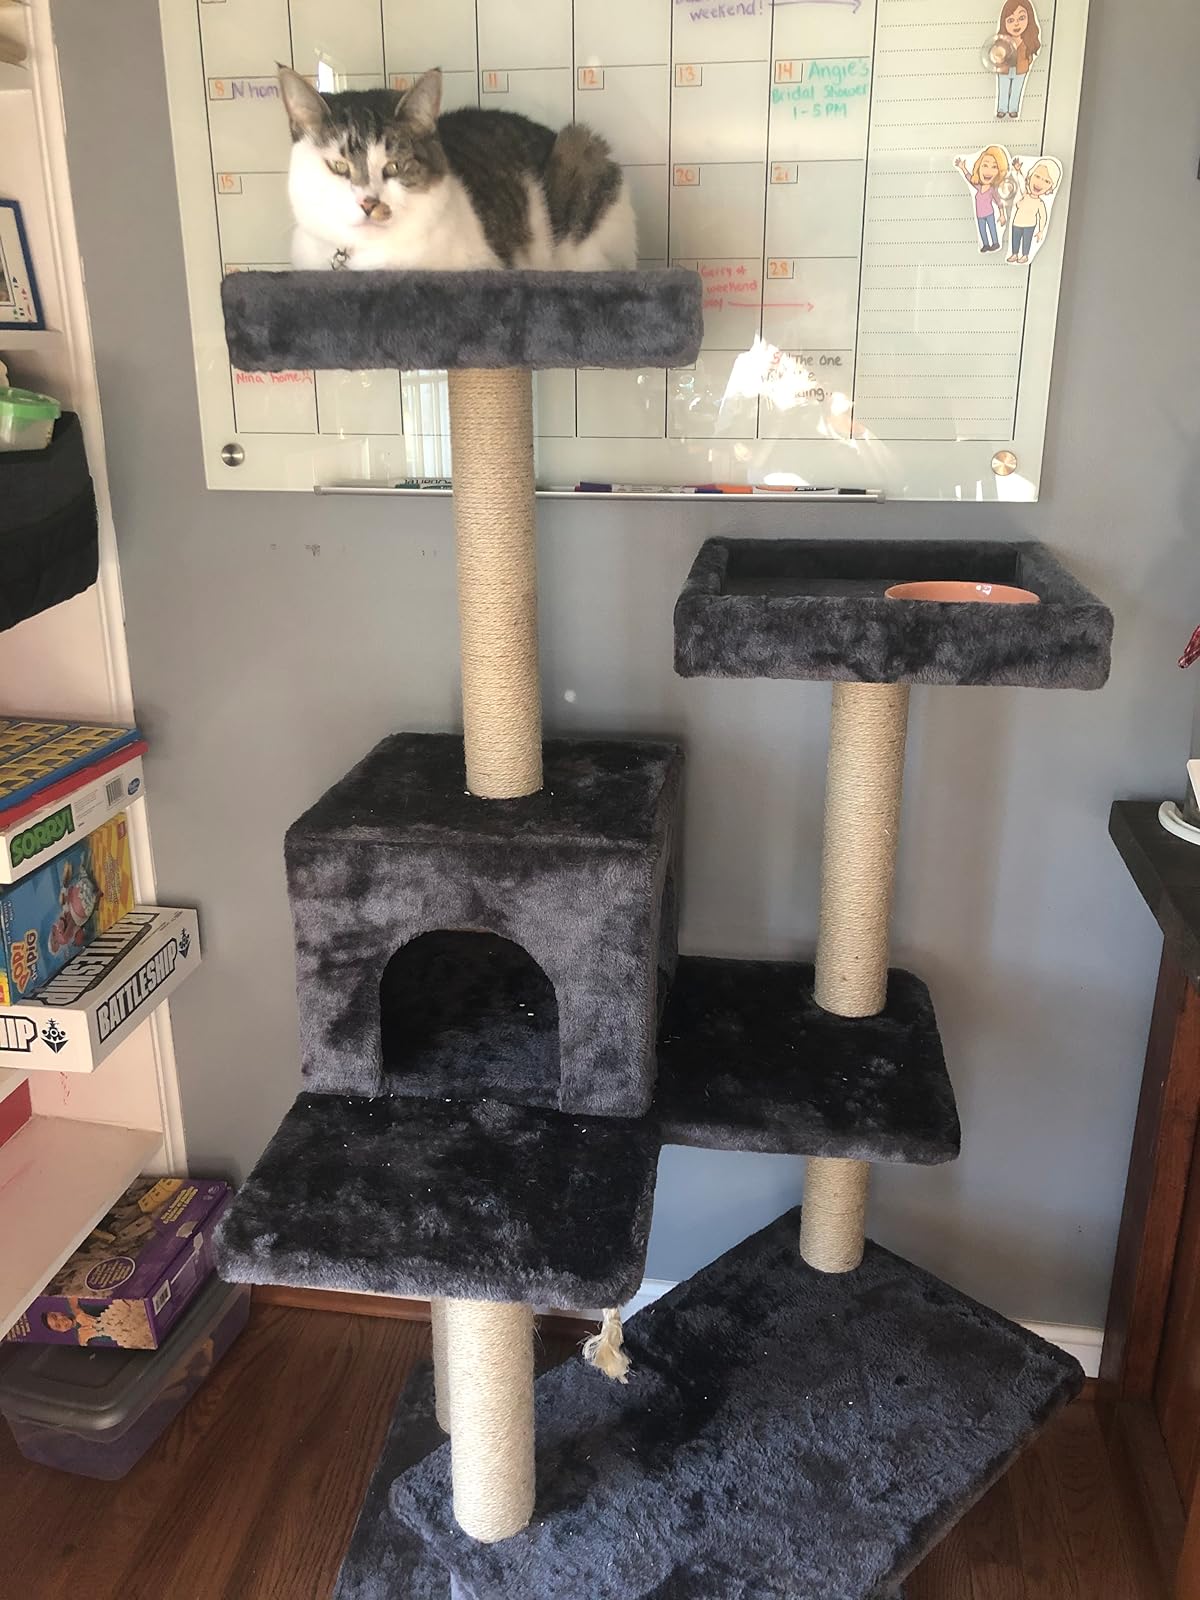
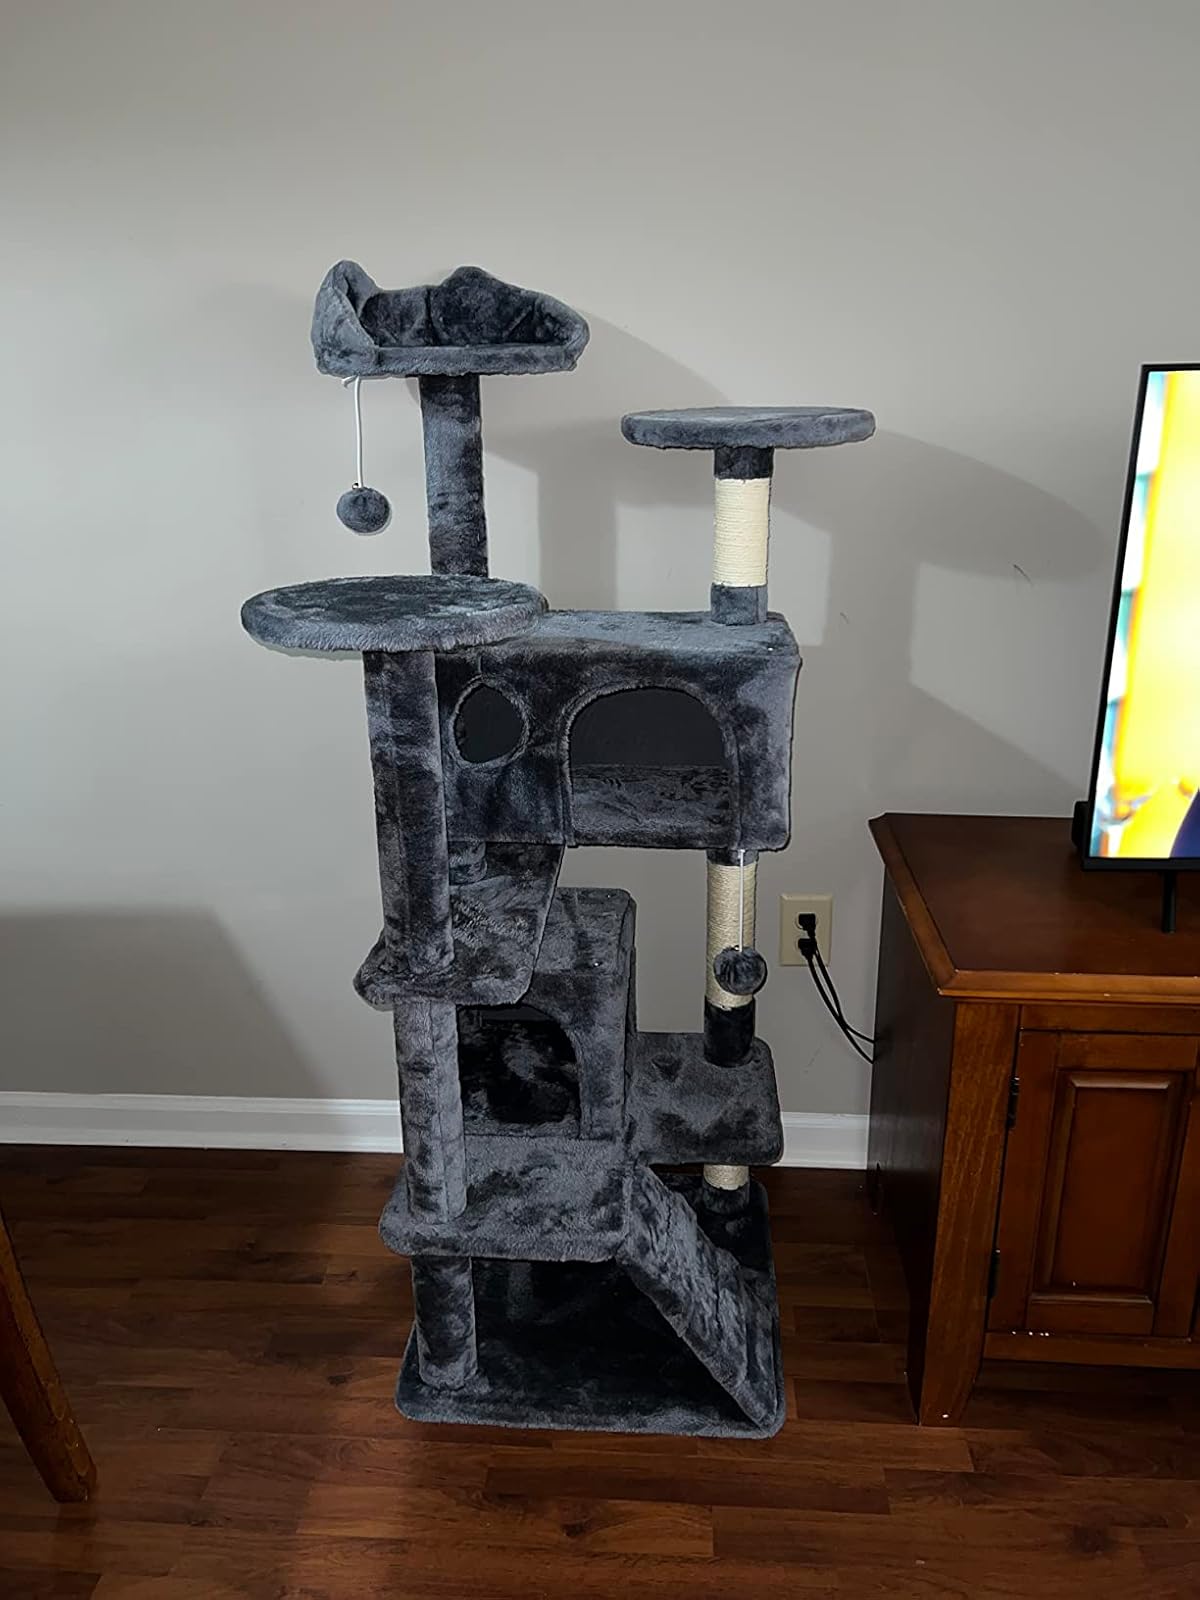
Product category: items_cat tree
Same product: no